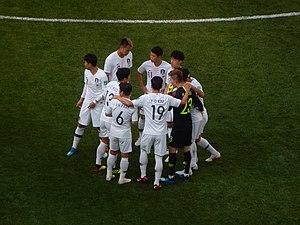
Lee Jae-sung, né le 10 août 1992 à Ulsan en Corée du Sud, est un footballeur international sud-coréen, qui évolue au poste de milieu de terrain. Il joue actuellement dans le club du Holstein Kiel.